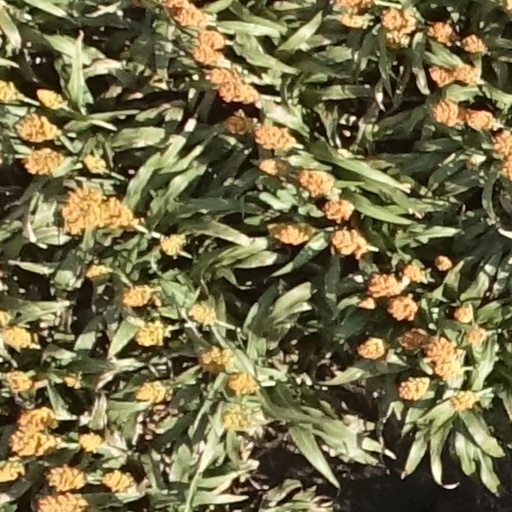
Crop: sorghum